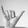
ASL letter: Y